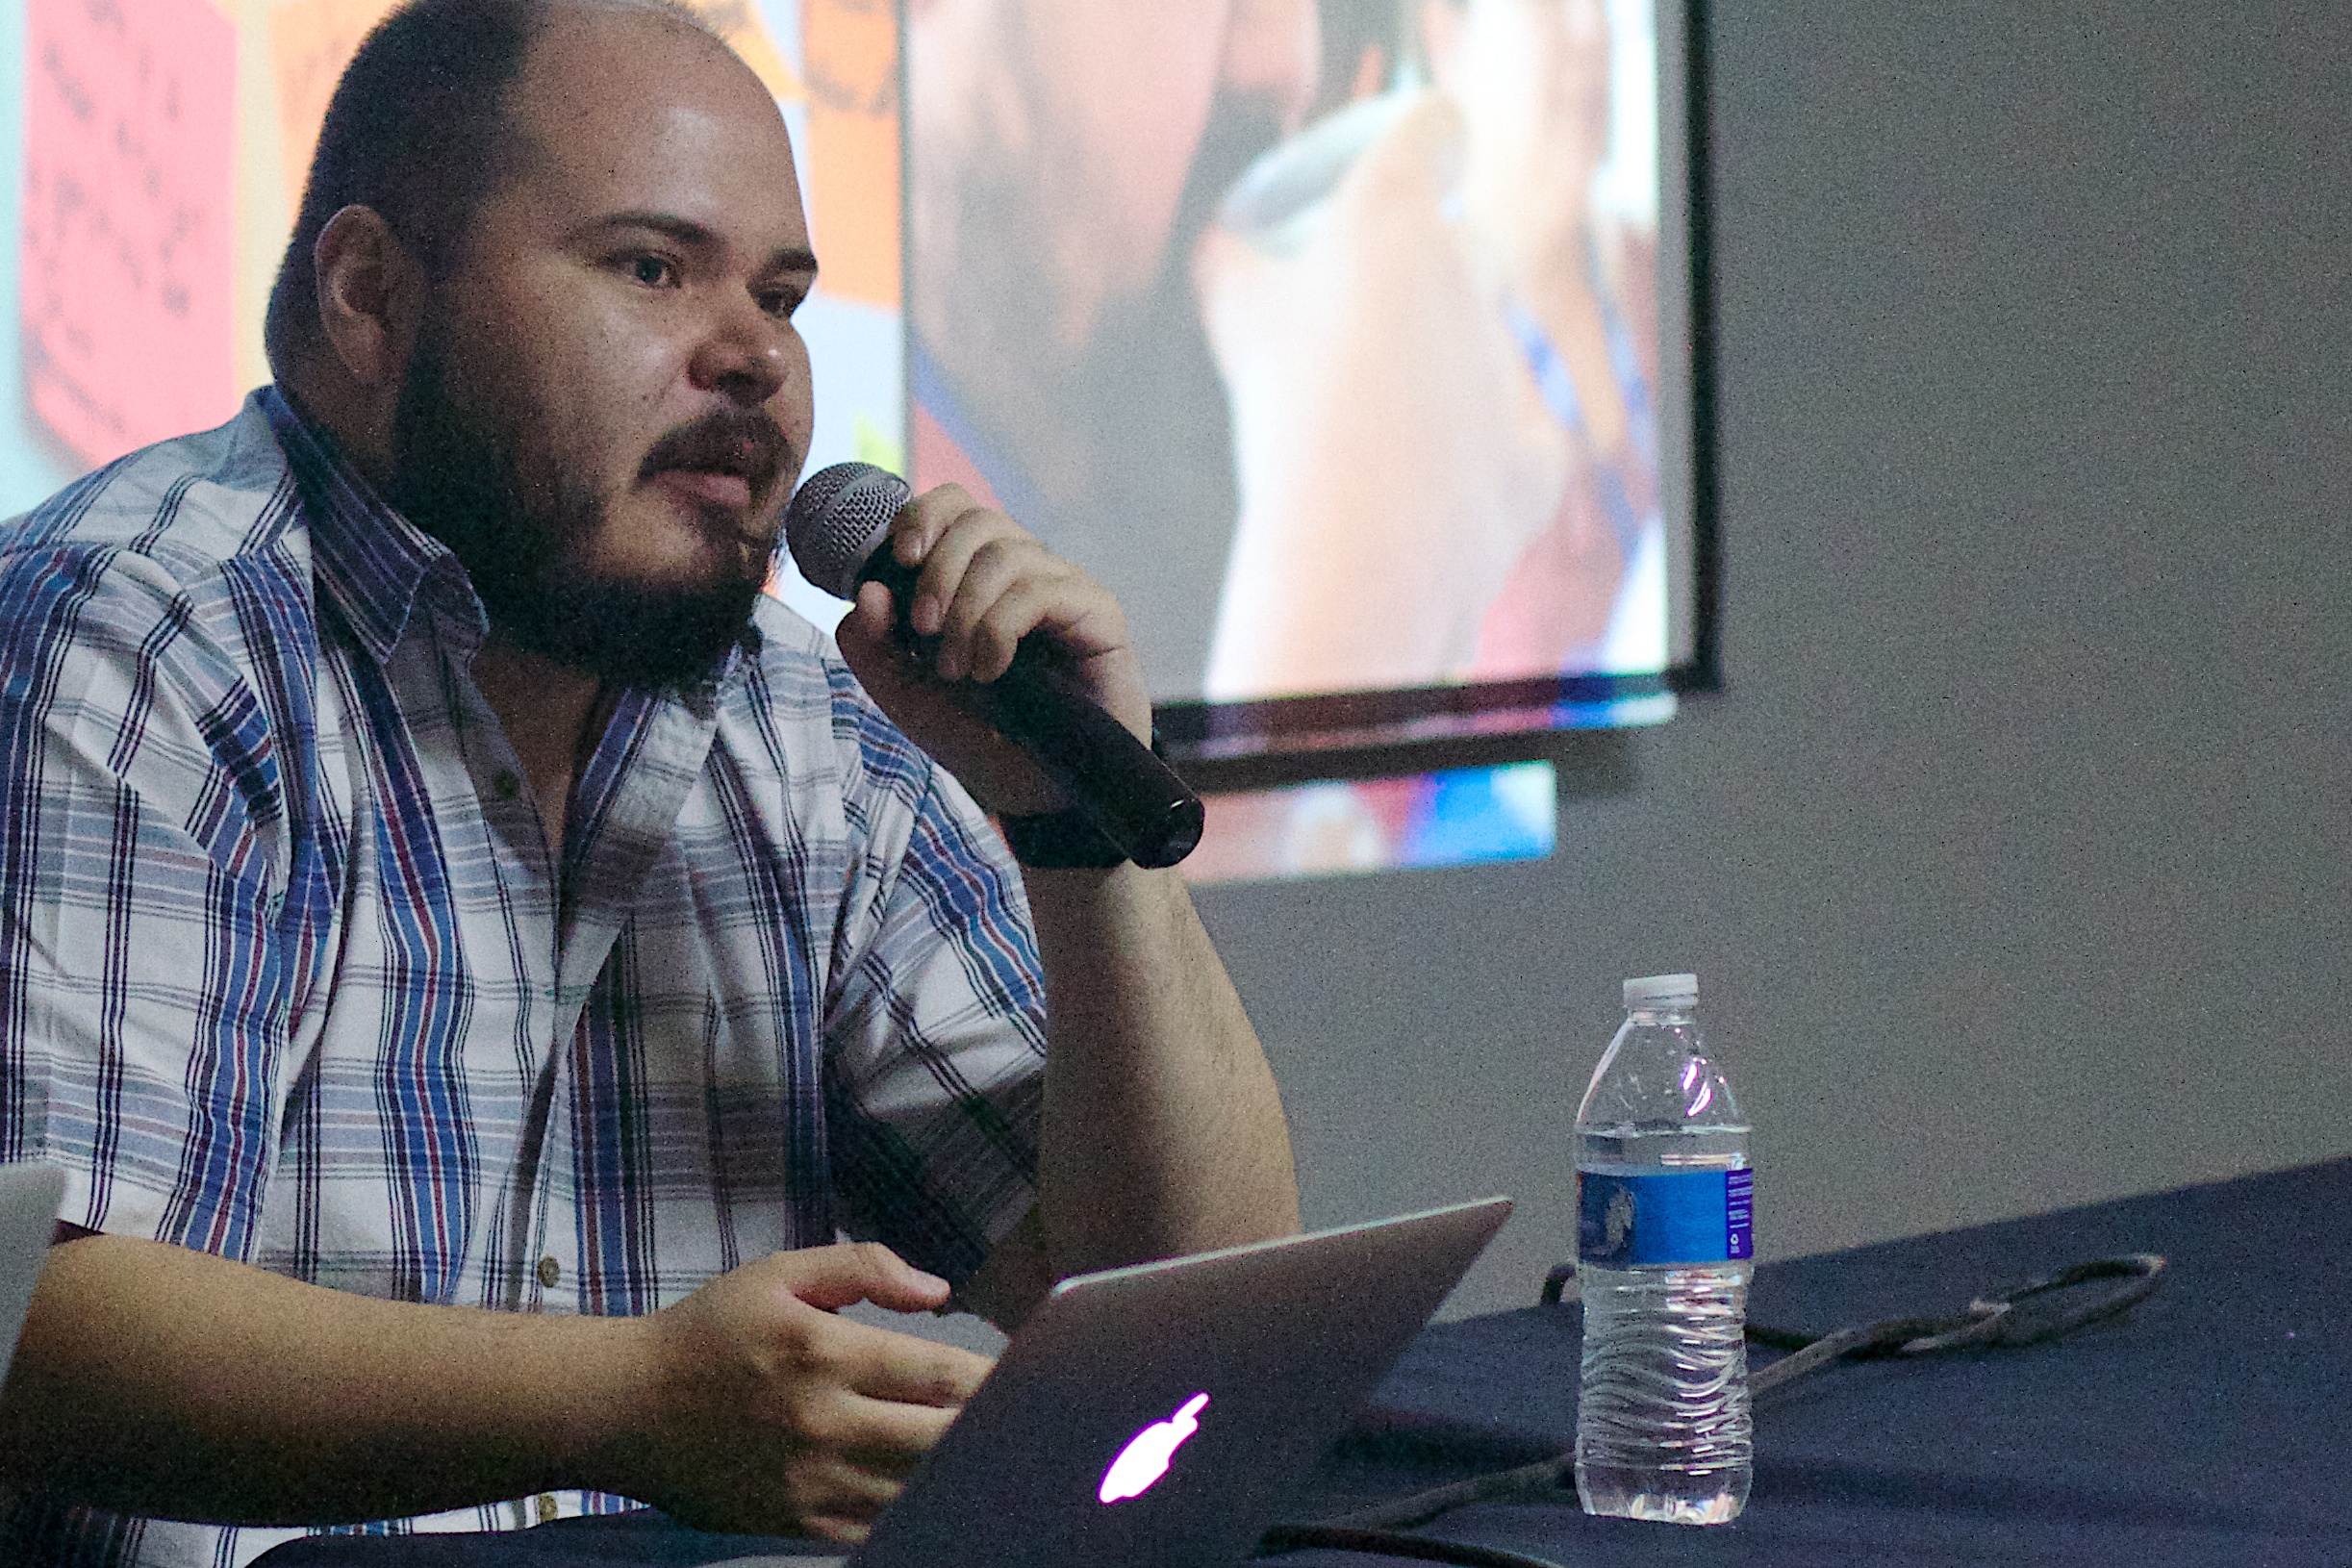
speech, udgagora